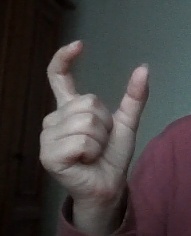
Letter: nun